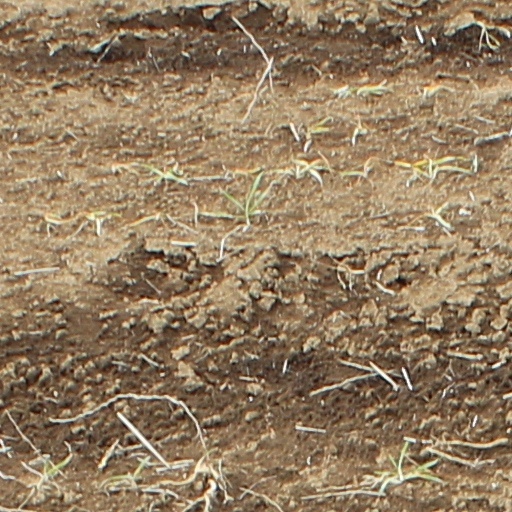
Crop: wheat